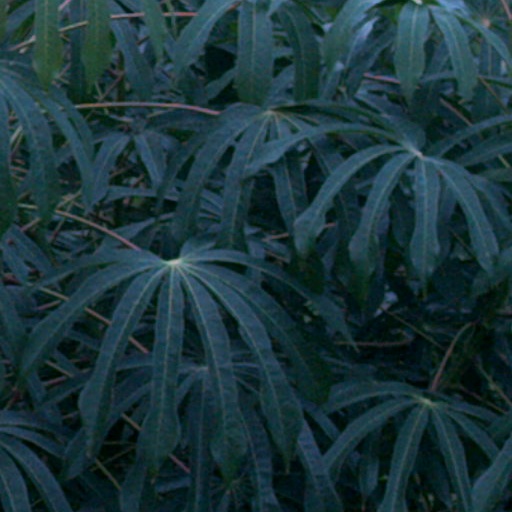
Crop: cassava